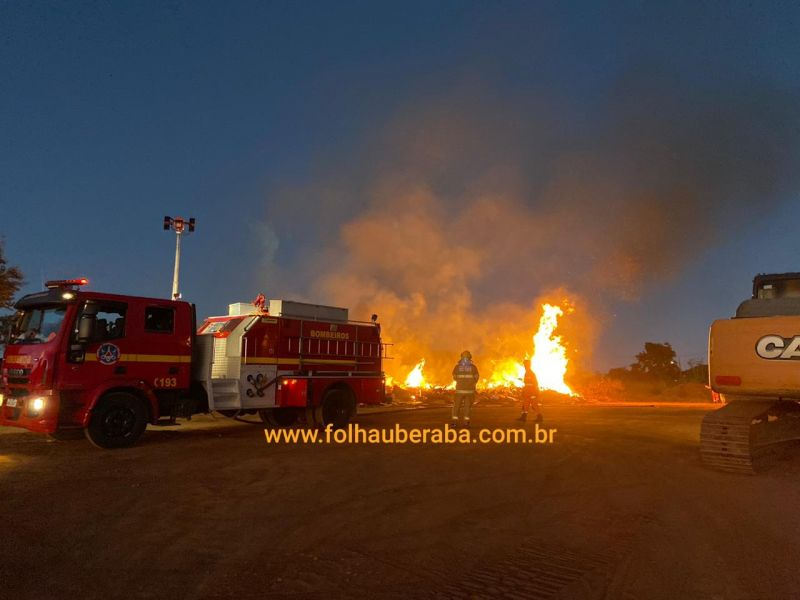
Fire: yes
Smoke: yes